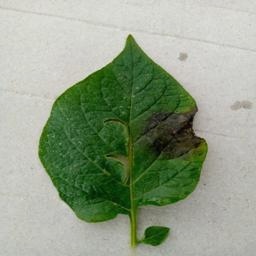
Etiqueta: Late Blight